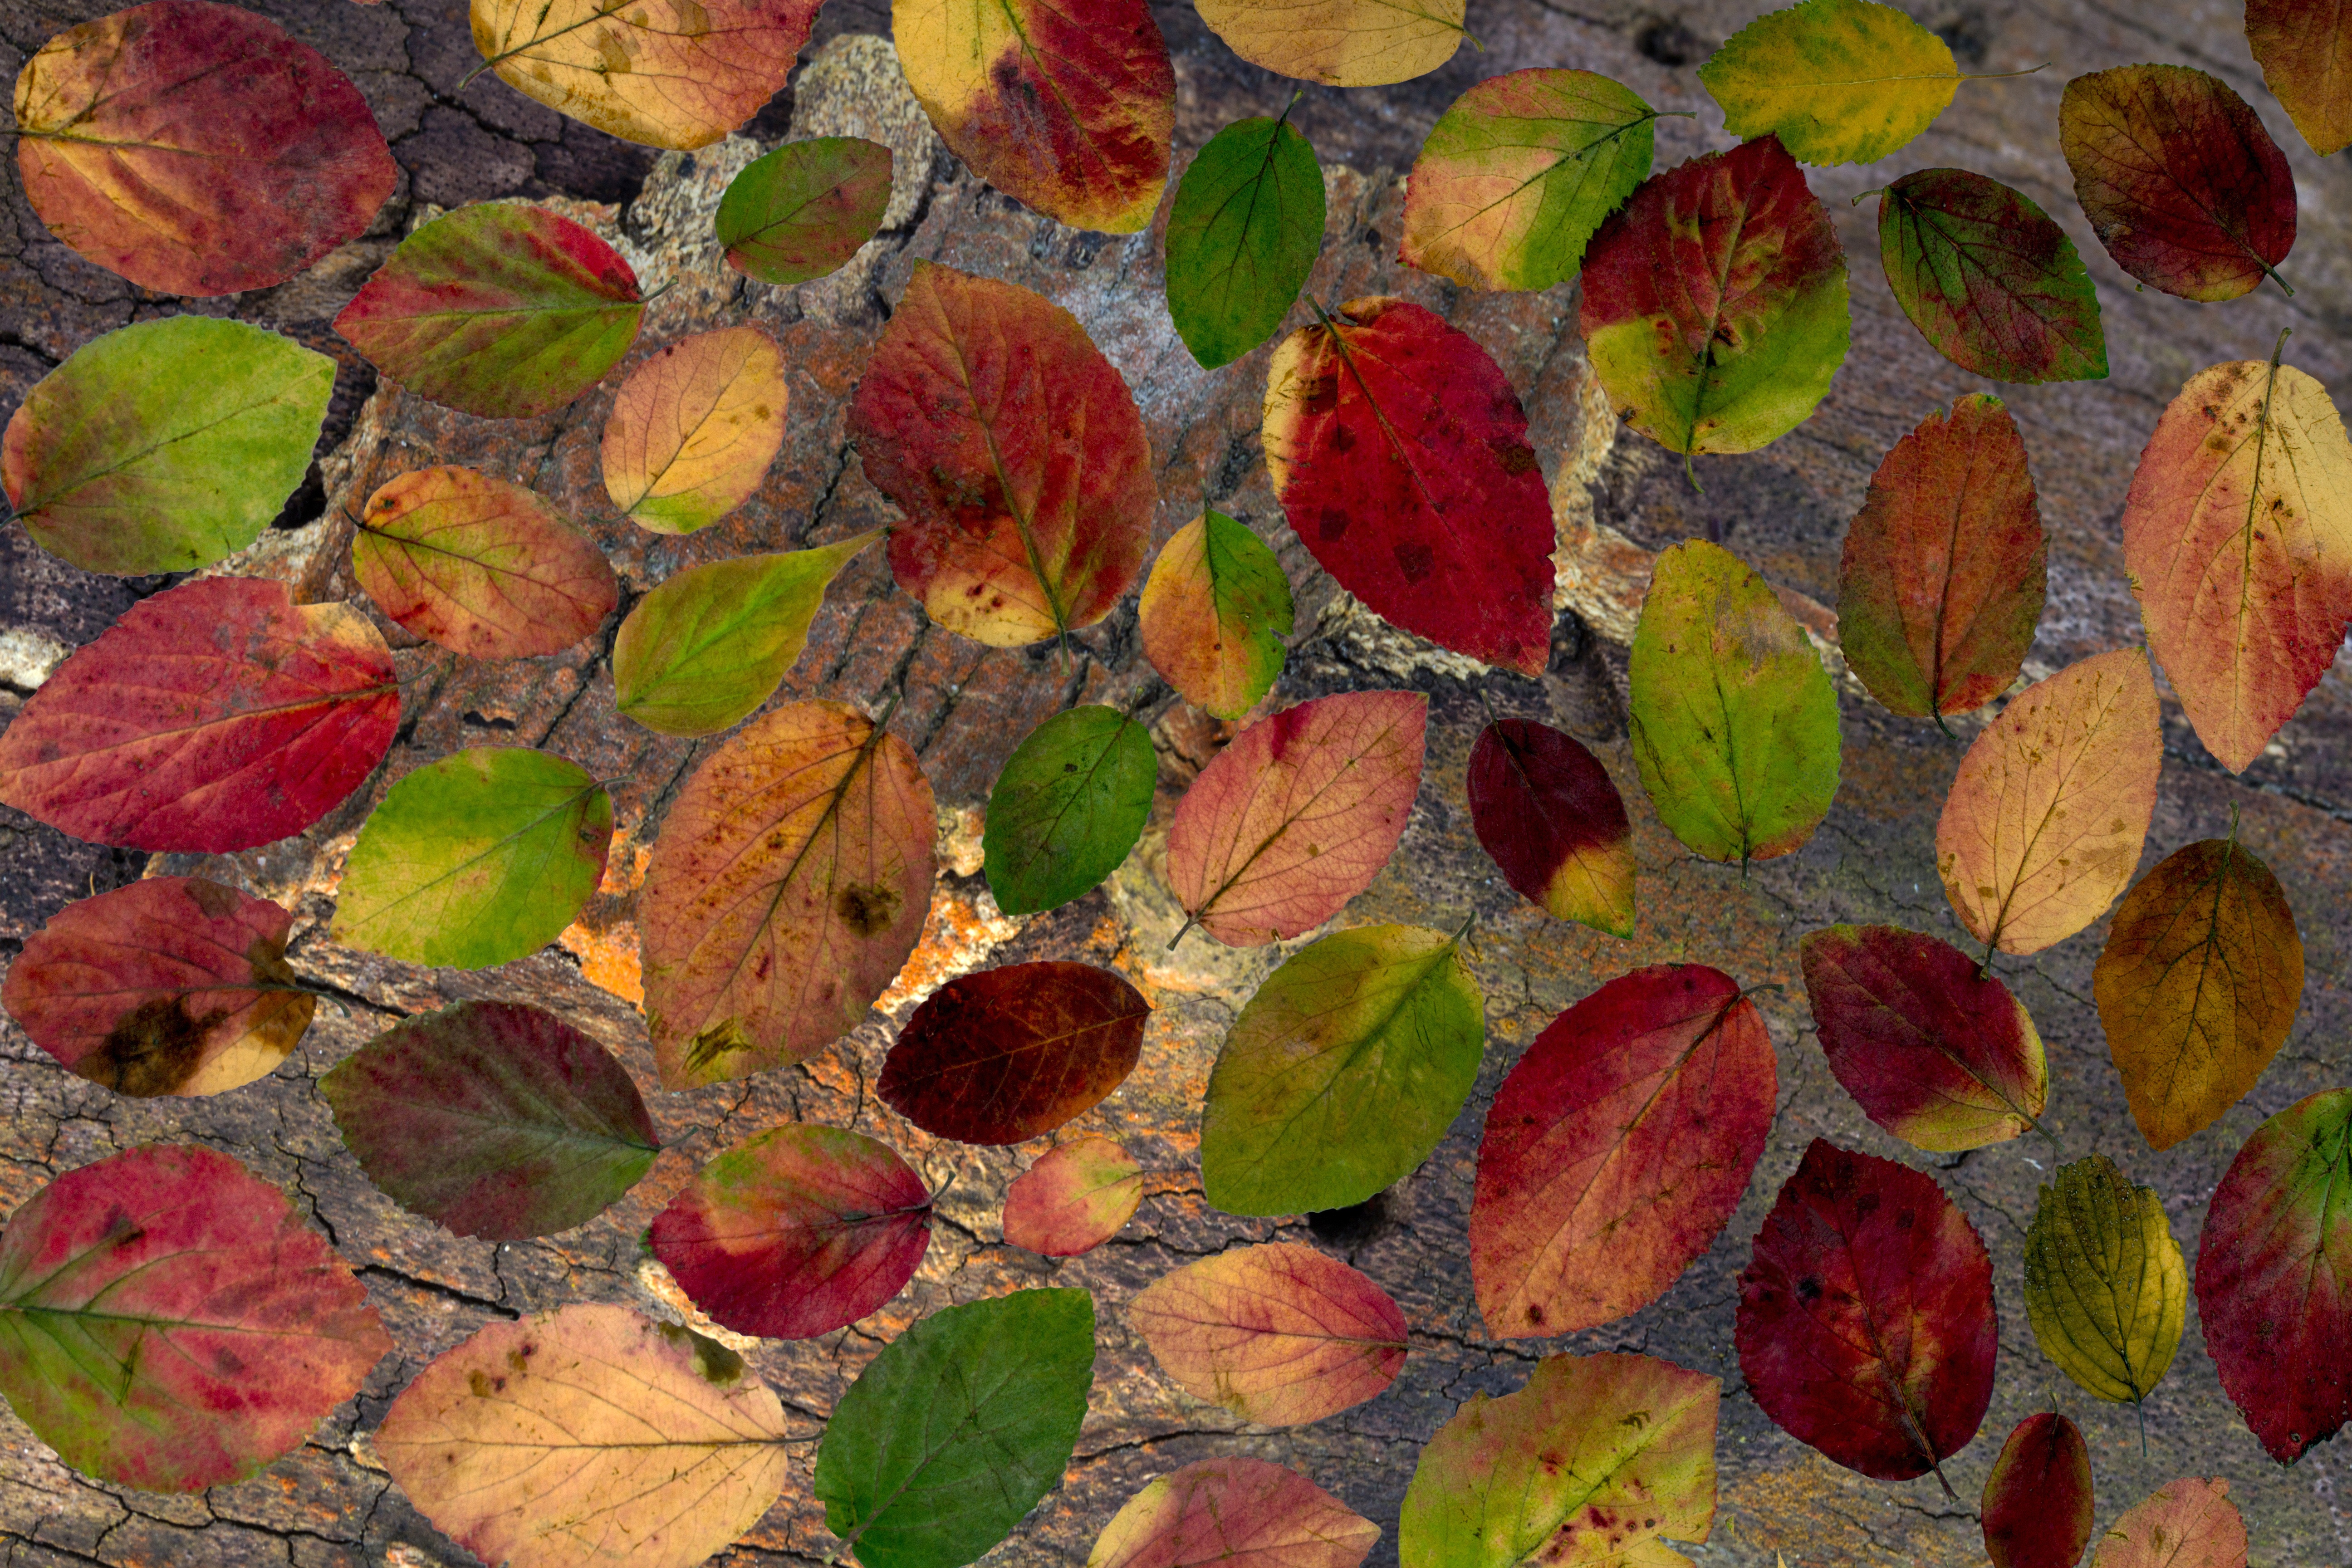
tree, branch, plant, leaf, arid, flower, petal, dry, foliage, pattern, red, autumn, botany, colorful, flora, season, maple, arrangement, leaves, design, deciduous, composition, autumn leaf, true leaves, foliage leaf, flowering plant, land plant